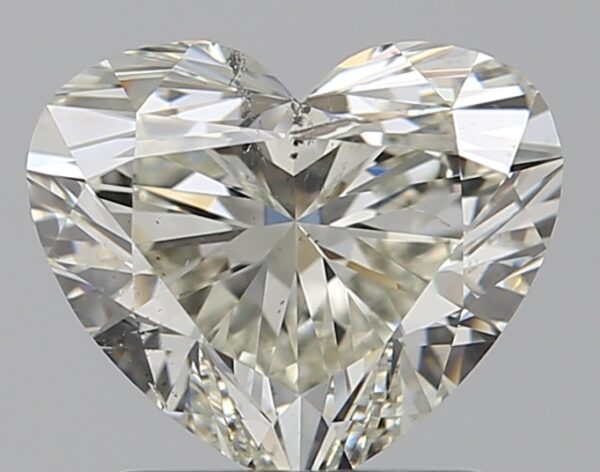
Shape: heart
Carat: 1.51
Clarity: SI1
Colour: K
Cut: EX
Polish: EX
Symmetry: EX
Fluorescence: N
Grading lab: GIA
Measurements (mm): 6.82 x 8.06 x 4.63